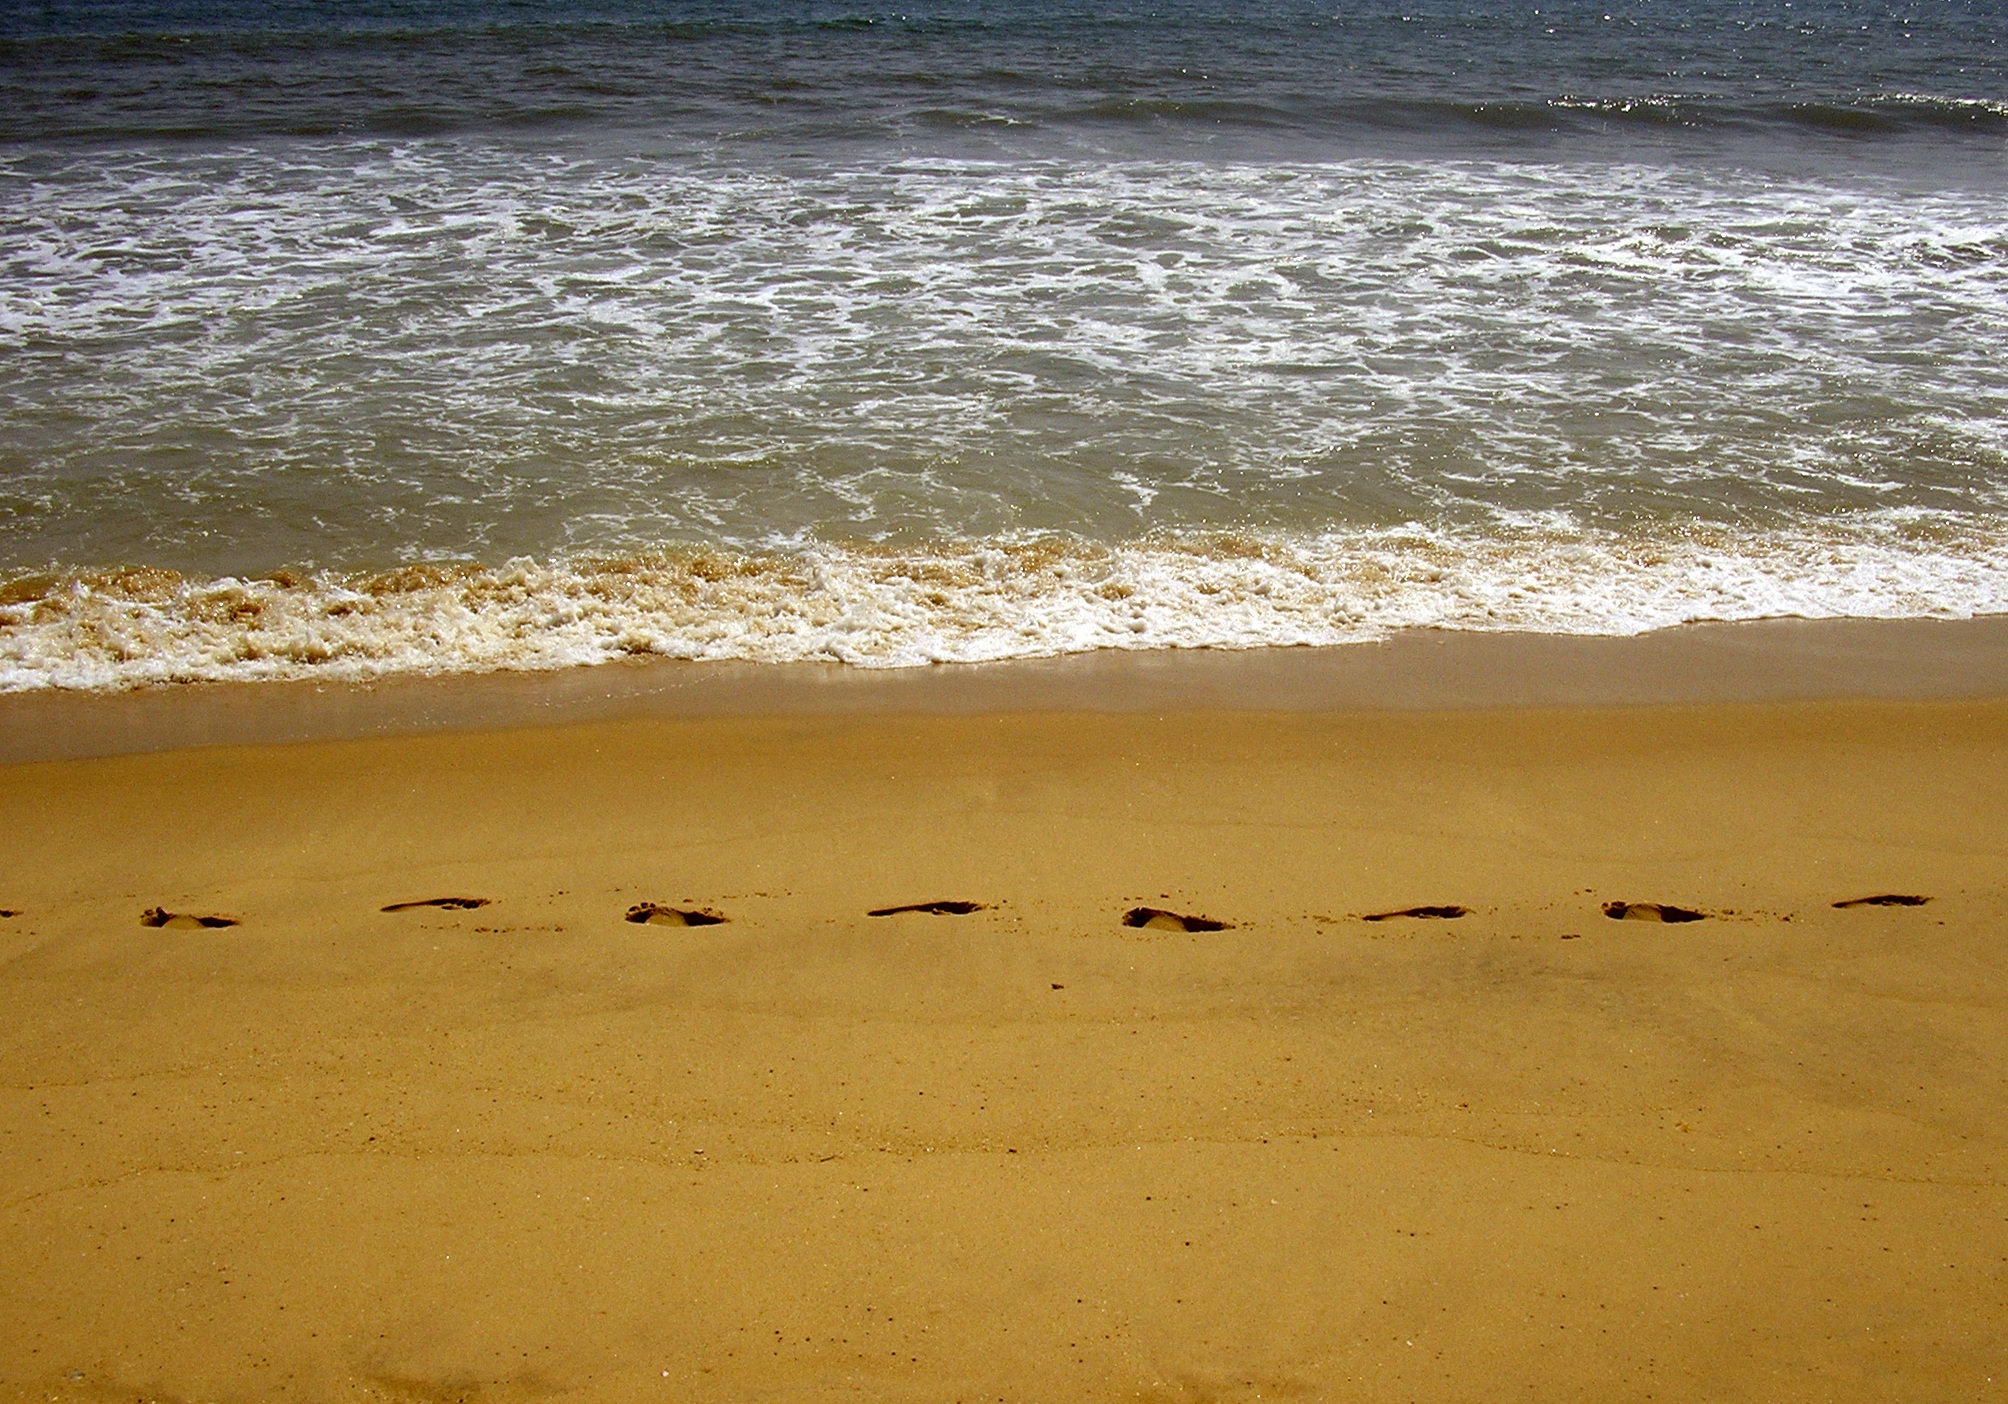
beach, sea, coast, water, sand, ocean, horizon, sunset, sunlight, morning, shore, wave, vacation, foam, surf, journey, material, body of water, tracks, sea shore, bathing beach, footprints in the sand, mudflat, natural environment, wind wave, human footprints